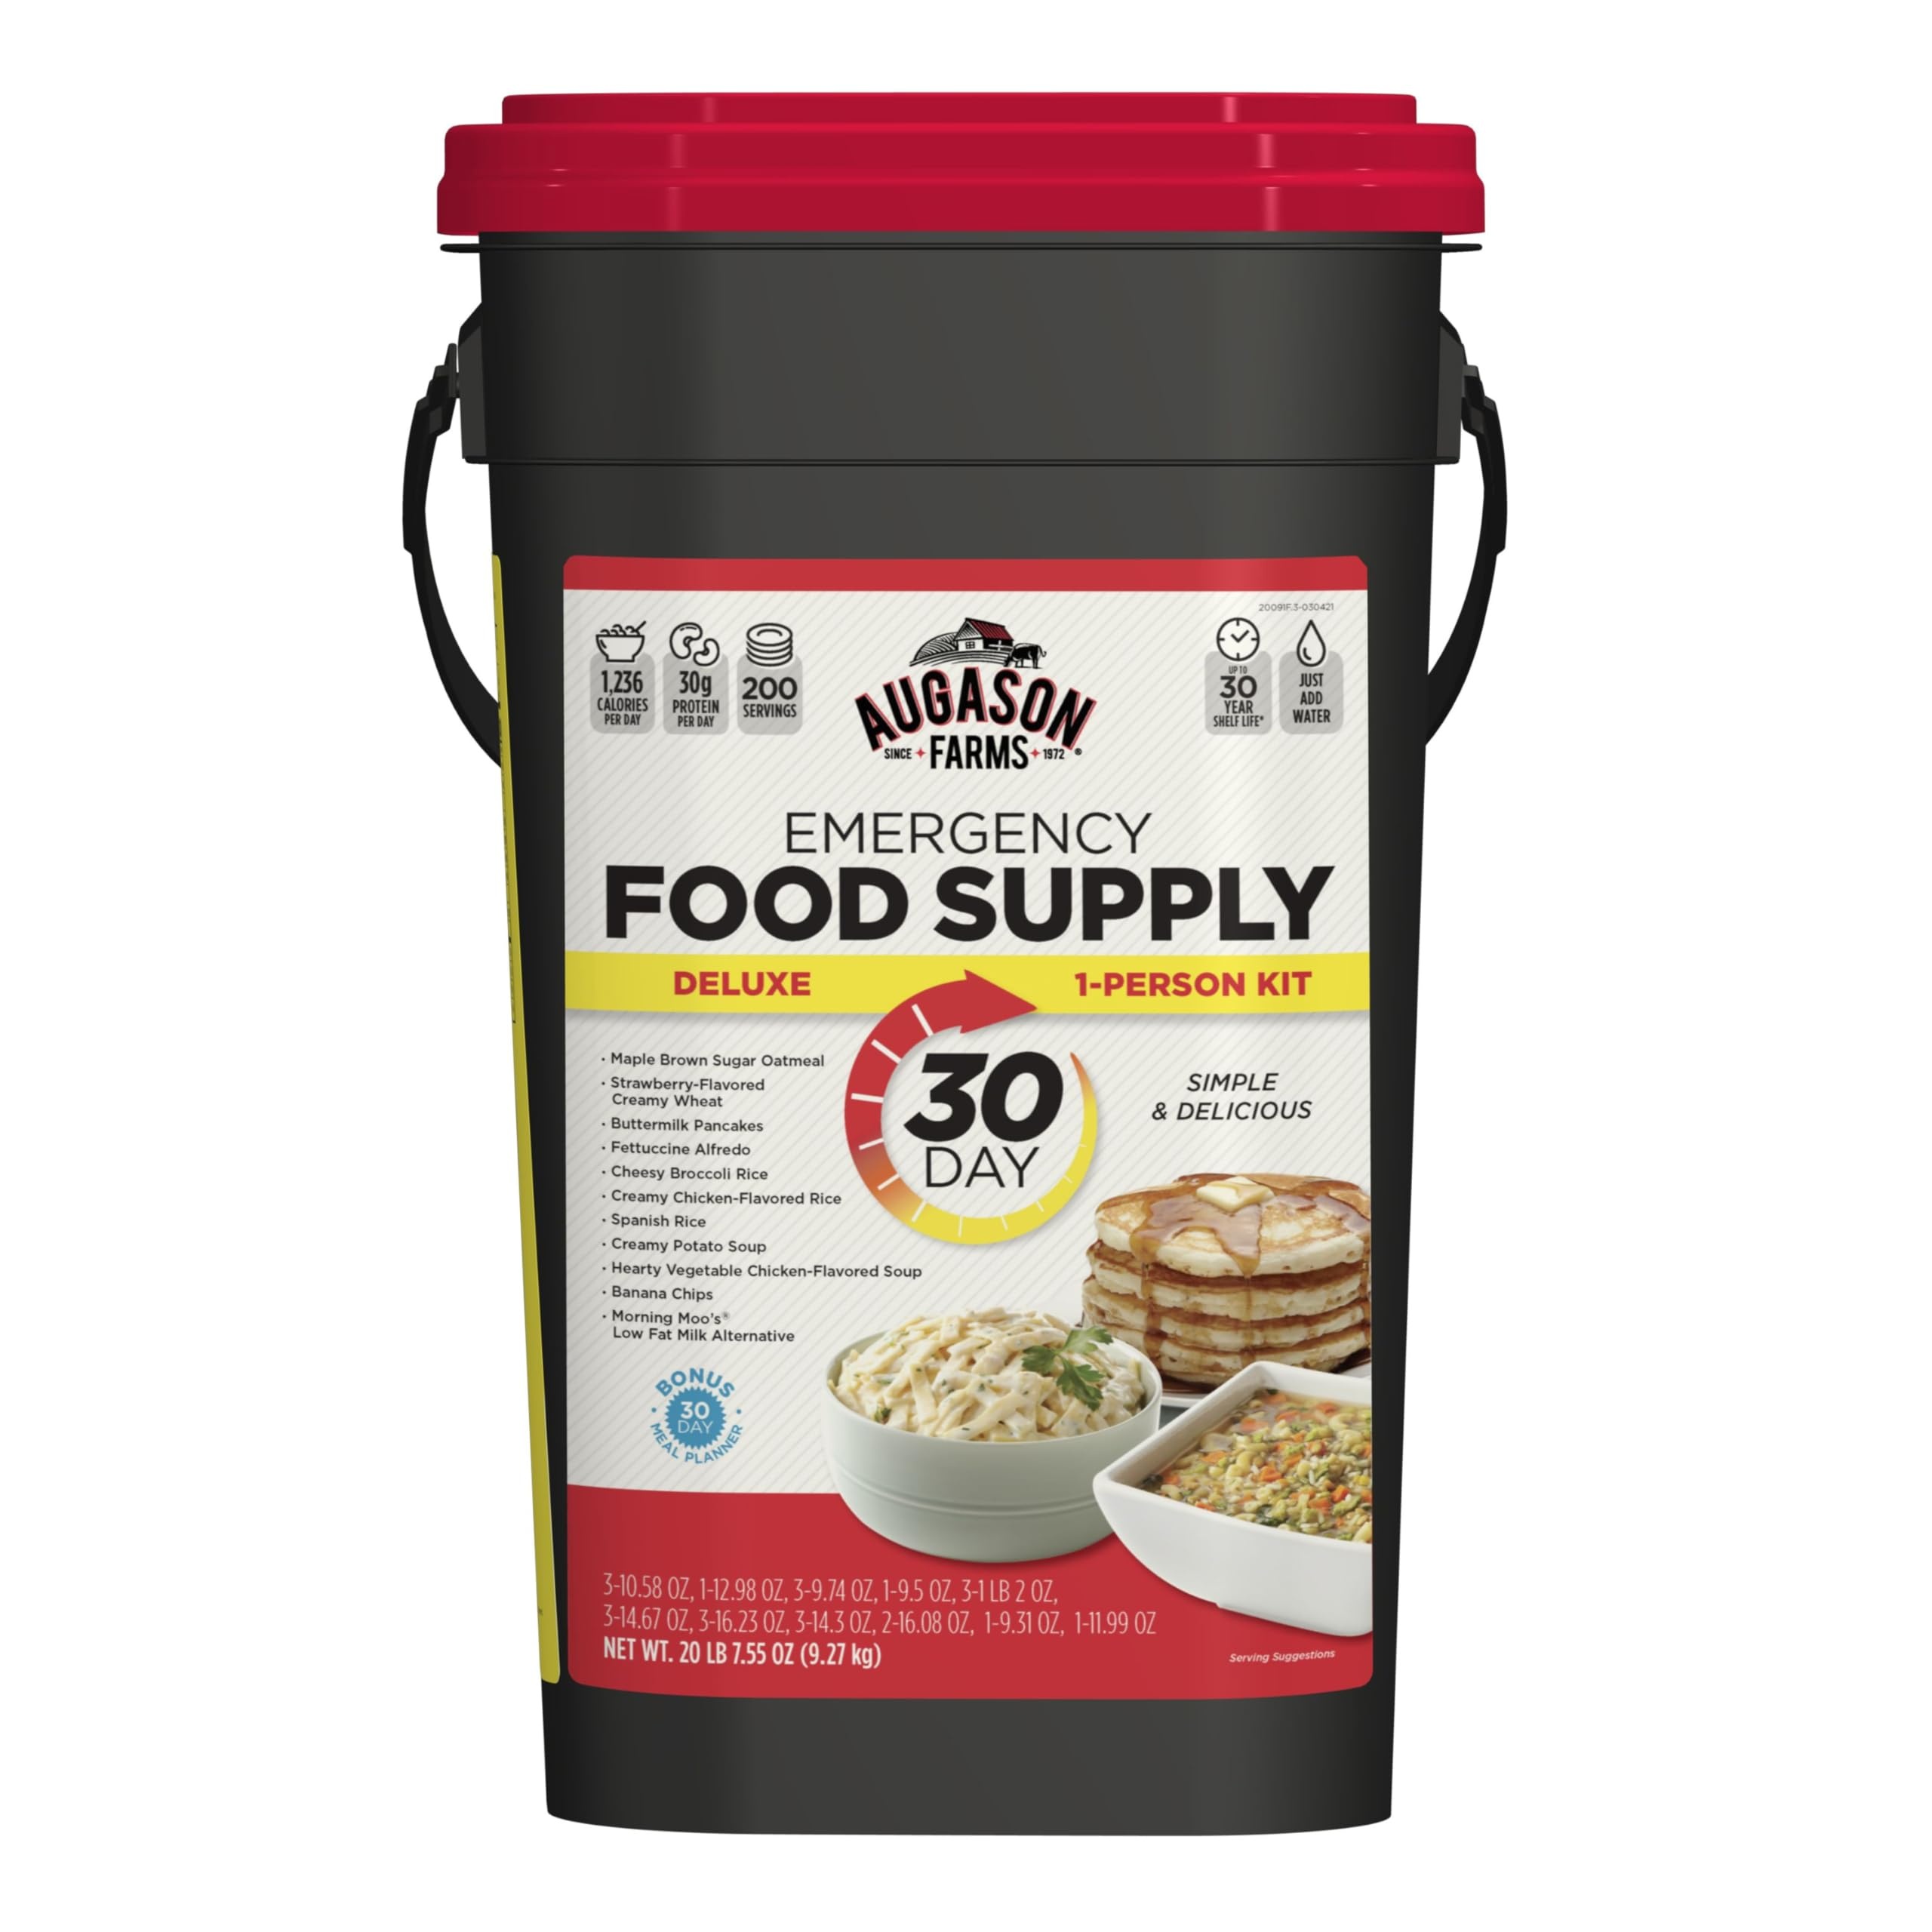
Augason Farms 30-Day 1-Person Standard Emergency Food Supply Kit, Survival Food, Just Add Water, 200 Servings
Brand: Augason Farms Features: Pail color shown is subject to change Emergency food supply averages over 1,200 calories per day 200 tasty servings for up to 30 days of hearty food Convenient 30-Day Meal Planner included Easy to prepare survival food, just add water and cook Details: Augason Farms Deluxe 30-Day Emergency Food Supply combines flavor and nutrition at an affordable price. Your love hearty and flavor-packed meals such as Cheesy Broccoli Rice, Hearty Vegetable Chicken-Flavored Soup, Maple Brown Sugar Oatmeal, Buttermilk Pancakes and more. You’ll have 11 varieties of mouthwatering and easy-to-prepare foods totaling 37,080 calories at an average of 1,236 calories per day. This emergency kit dispels the notion that freeze-dried emergency food is bland and boring. Augason Farm’s stick-to-your bones meals are very tasty, always satisfying, and never boring. The survival food is well-protected in a watertight, easy-to-transport five-gallon pail that’s perfect for storing in every location you spend time so you can be ready for anything, anywhere. EAN: 0078716200915 Release Date: 20-07-2017 Package Dimensions: 16.5 x 12.2 x 10.5 inches Part Number: 5-20091 model number: 5-20091
Brand: Augason Farms
Category: Home & Garden > Emergency Preparedness > Emergency Food Kits